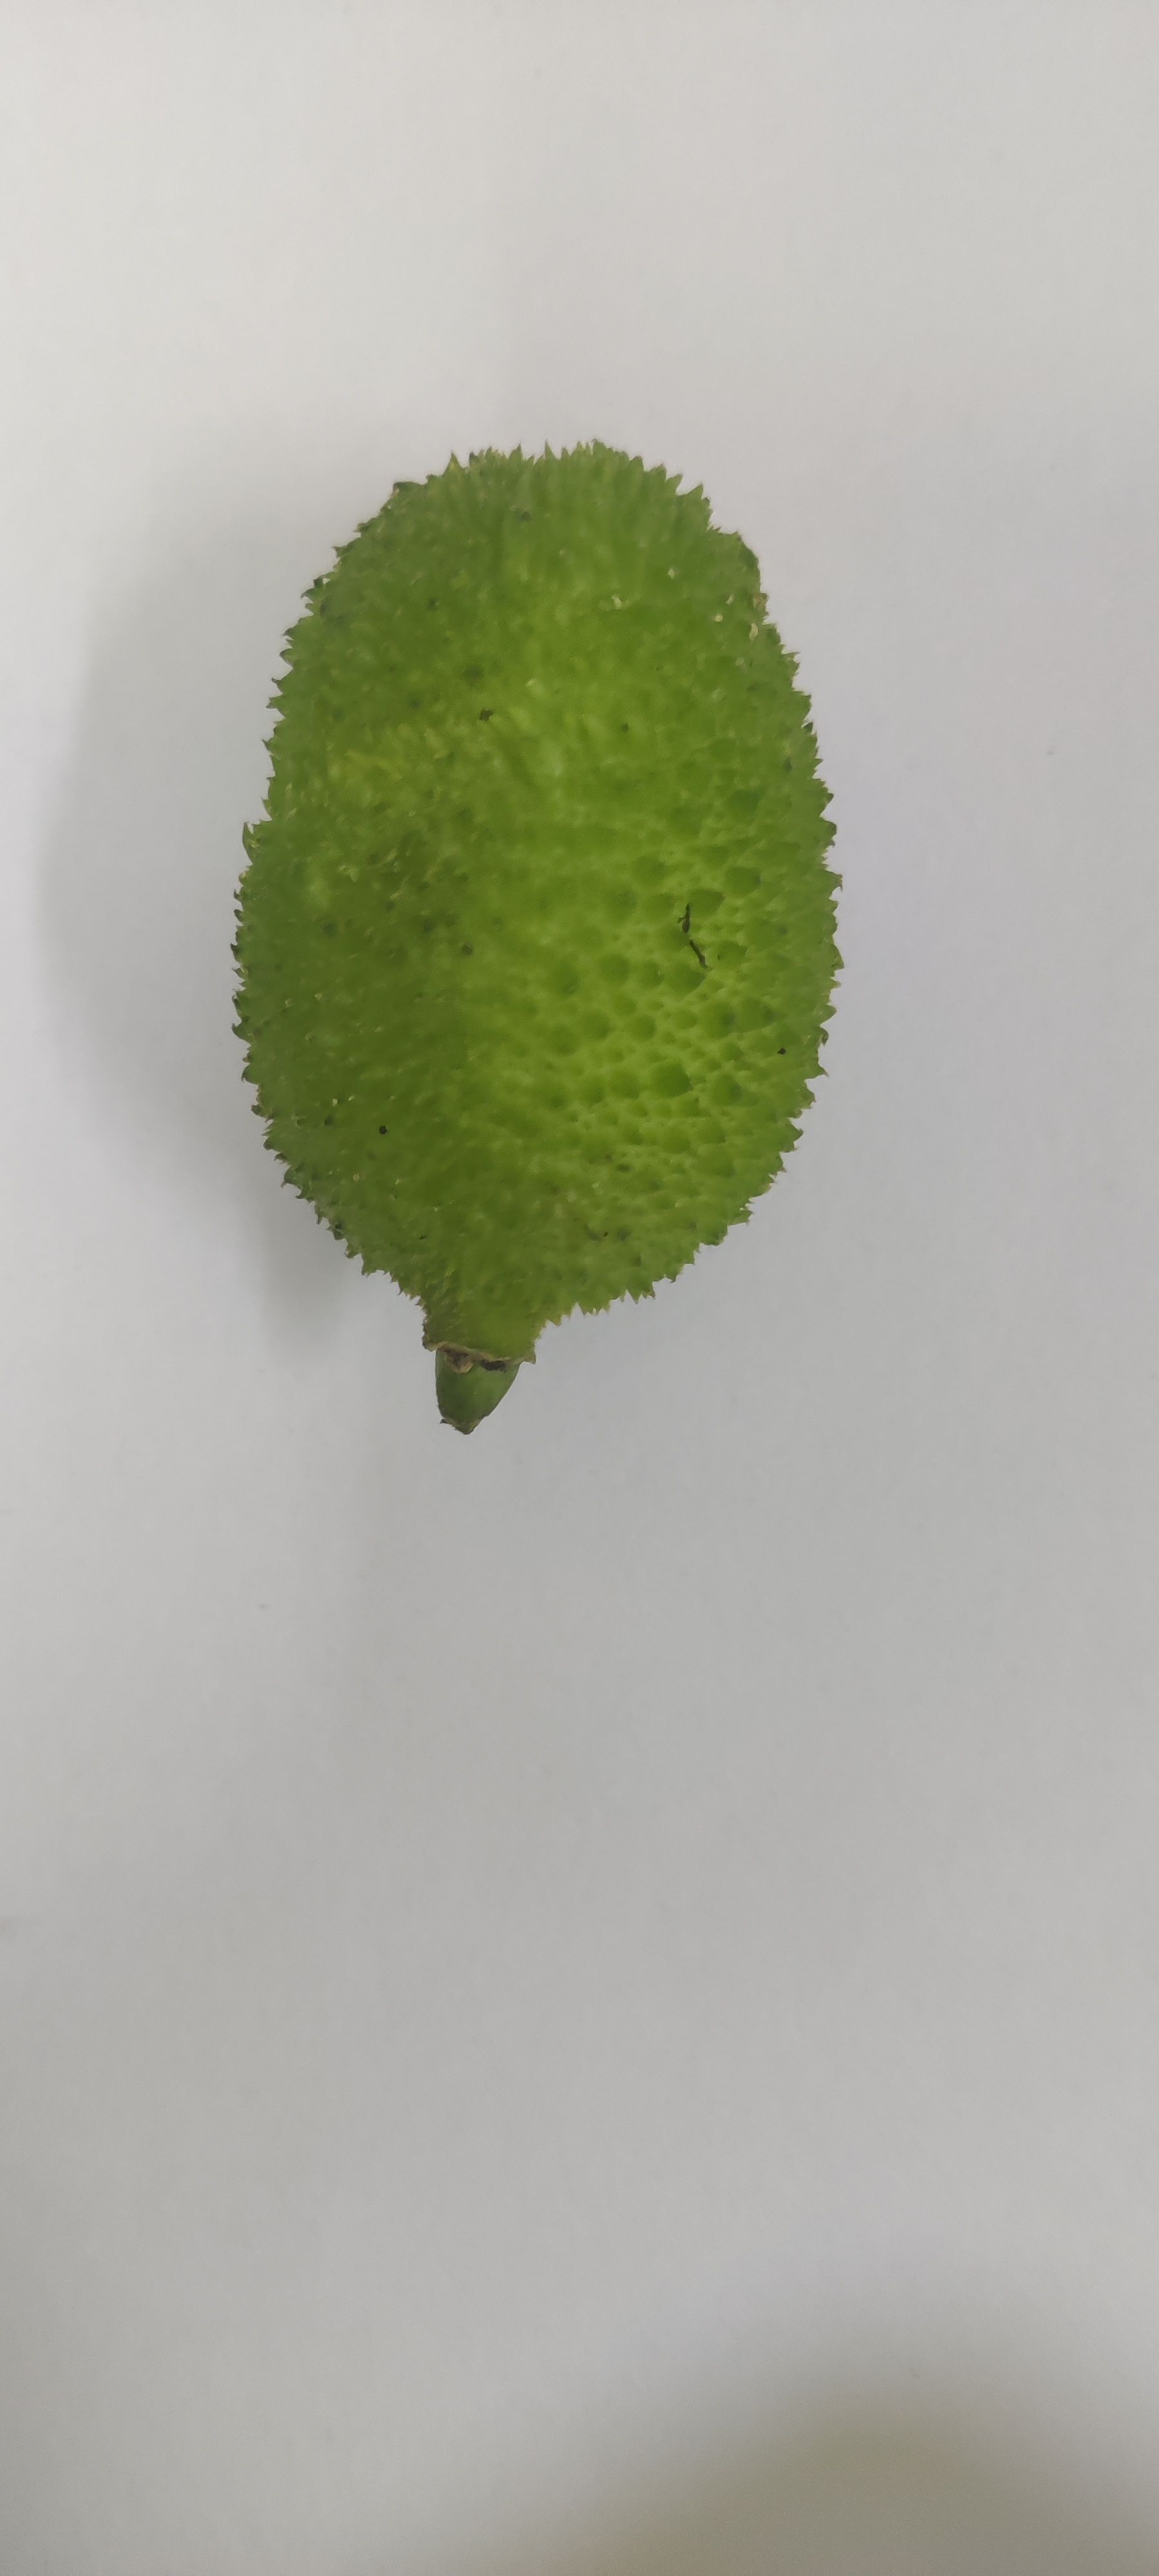
Crop: Spiny Gourd
Condition: Fresh